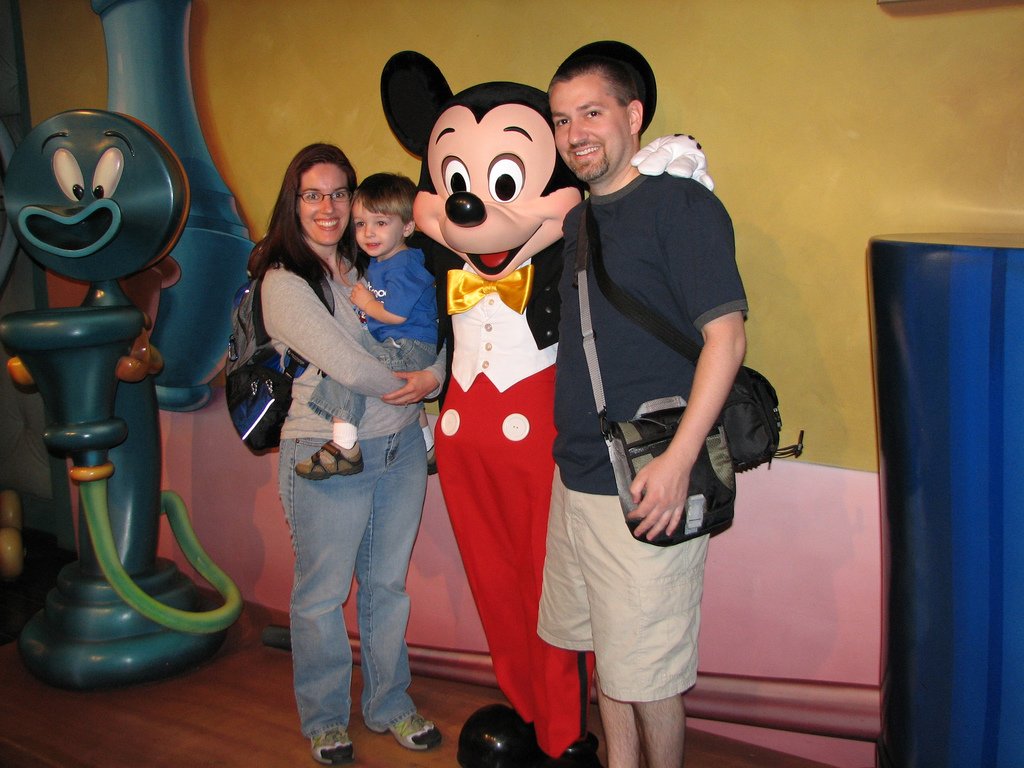
Label: not_food